National Line

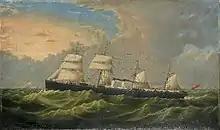
SS "Egypt" launched 1871, painting by Joseph Witham

The National Line, formally named the National Steam Navigation Company, was a British passenger line that operated steamship service in the North Atlantic Ocean in the late 19th century.